Reactions to the 2023 Israeli judicial reform

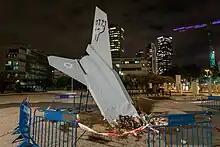
Sculpture representing the crashed tail of an Israeli Air Force jet, set up by protesting pilots in front of the Kirya

A brigadier general in the Israeli Air Force (IAF) reserves has asked to be discharged from service on moral grounds.